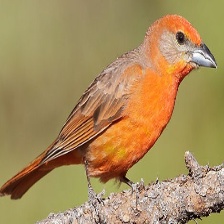
Species: HEPATIC TANAGER
Scientific name: PIRANGA FLAVA